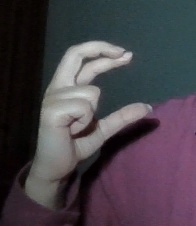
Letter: thal